Grapevine Vintage Railroad

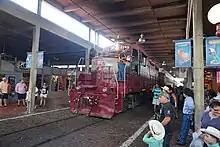
The "Vinny" locomotive at the Stockyards

#2199, nicknamed Vinny, is a 1953 EMD GP7u diesel locomotive. Originally owned by the Atchison, Topeka, and Santa Fe Railroad, it was purchased by the Grapevine Vintage Railroad in 2005. Vinny is the most used locomotive on the line while 2248 is down for repair.